Sky position (RA, Dec in degrees): 171.052, 8.544
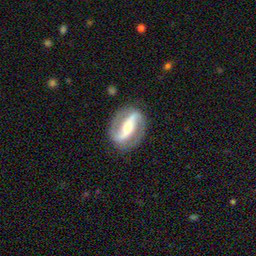
Galaxy morphology: Barred Spiral Galaxies